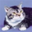
Label: cat